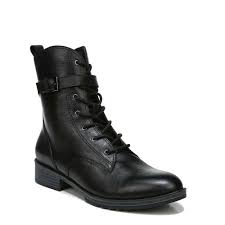
Waste category: shoes